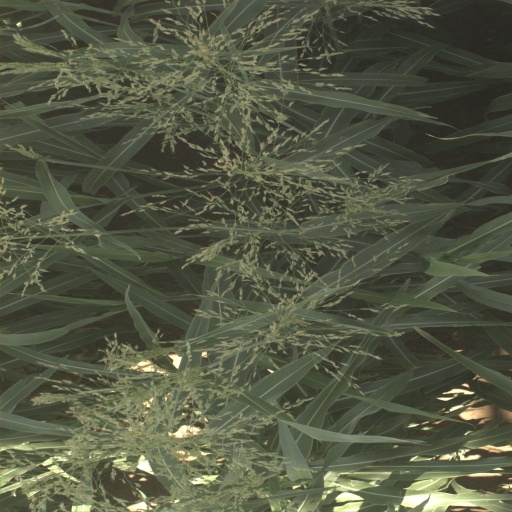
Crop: sorghum